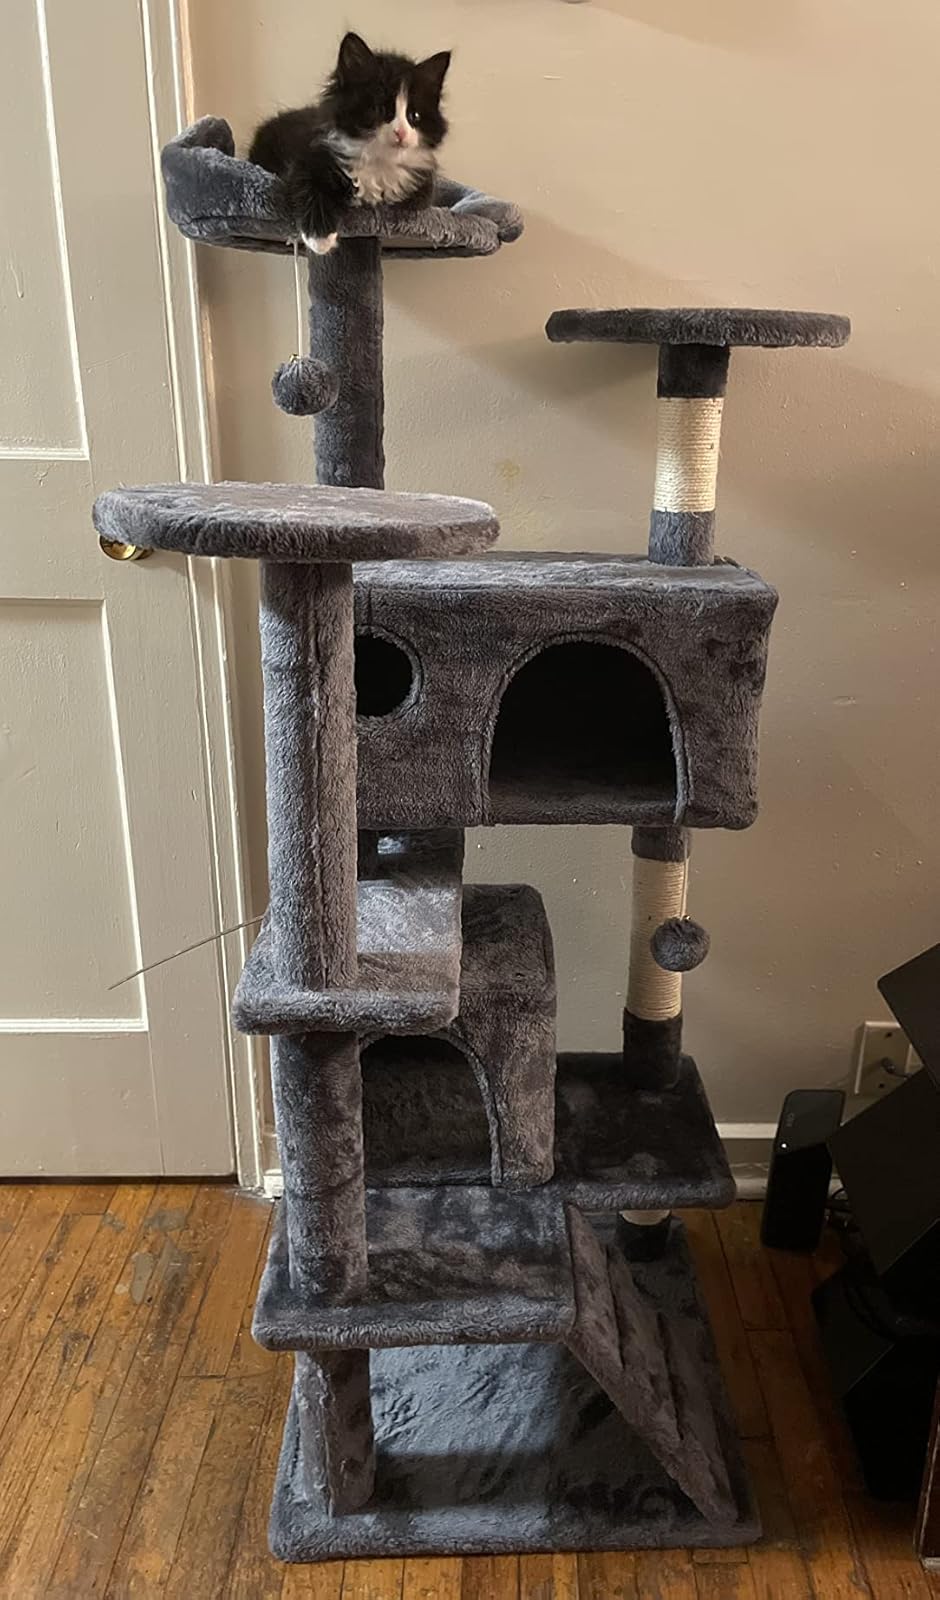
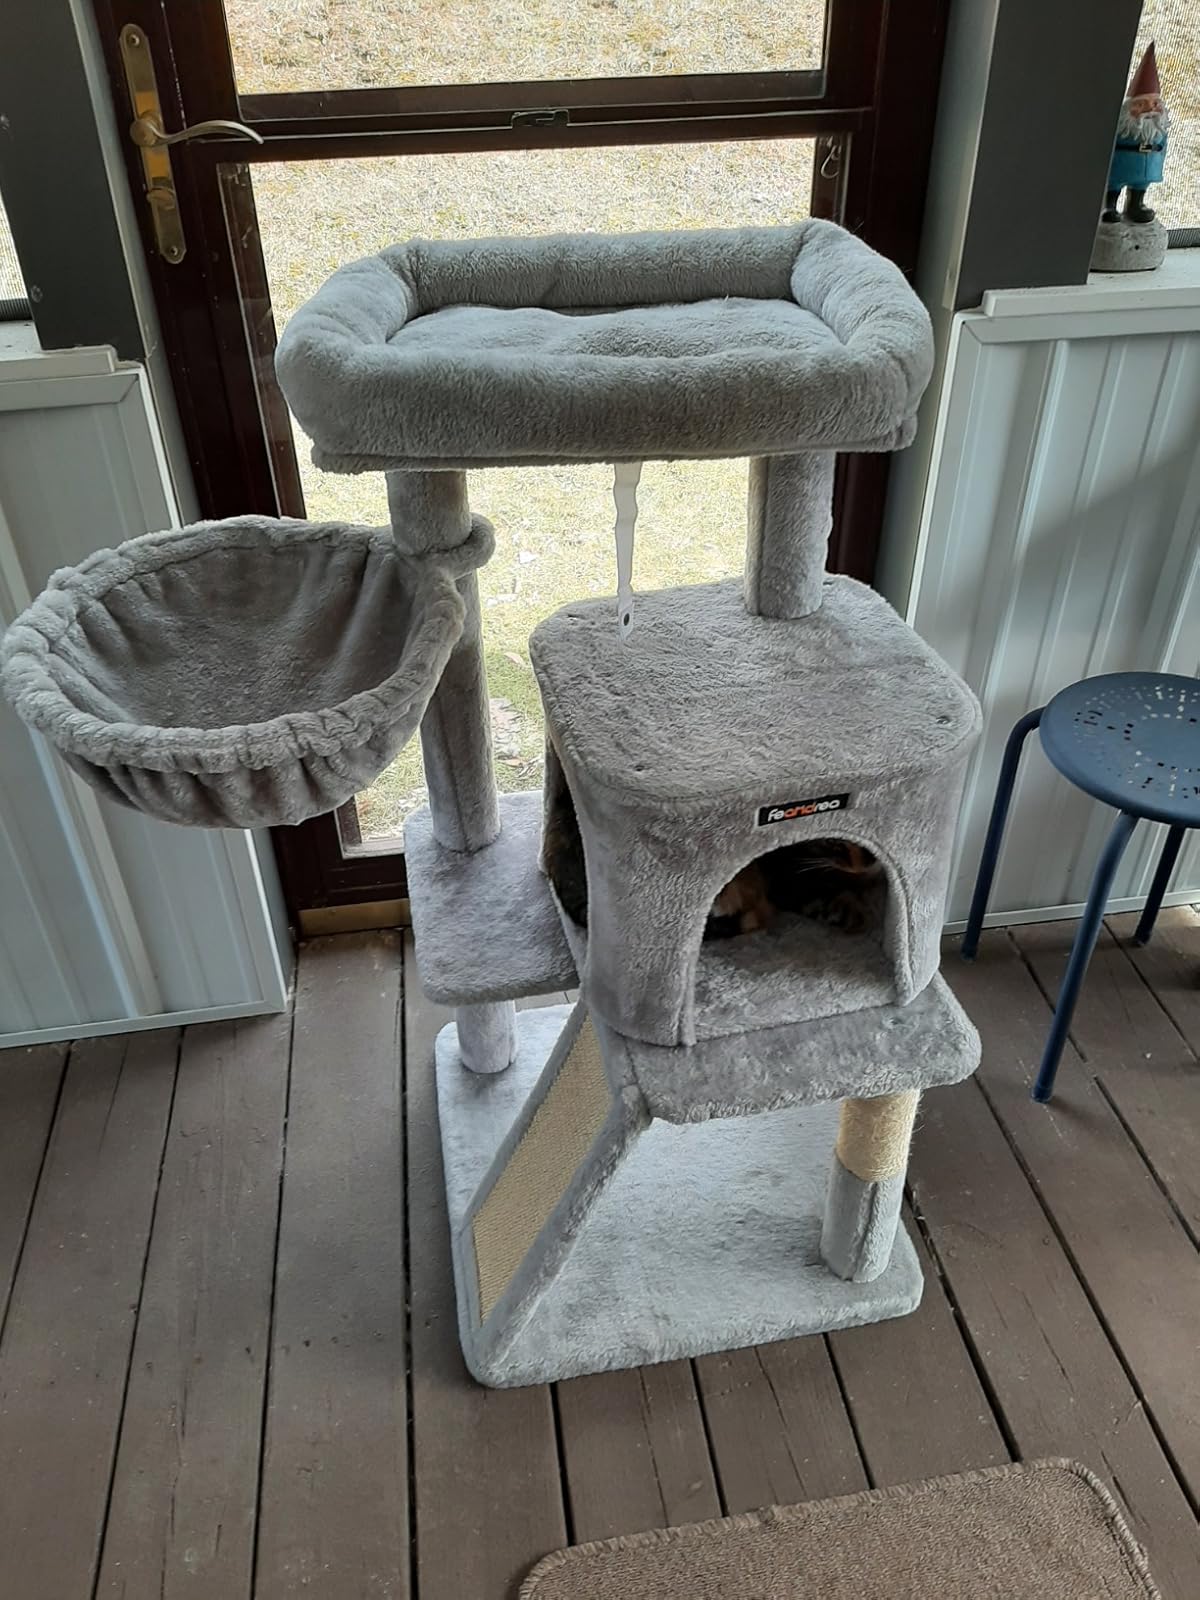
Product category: items_cat tree
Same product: no